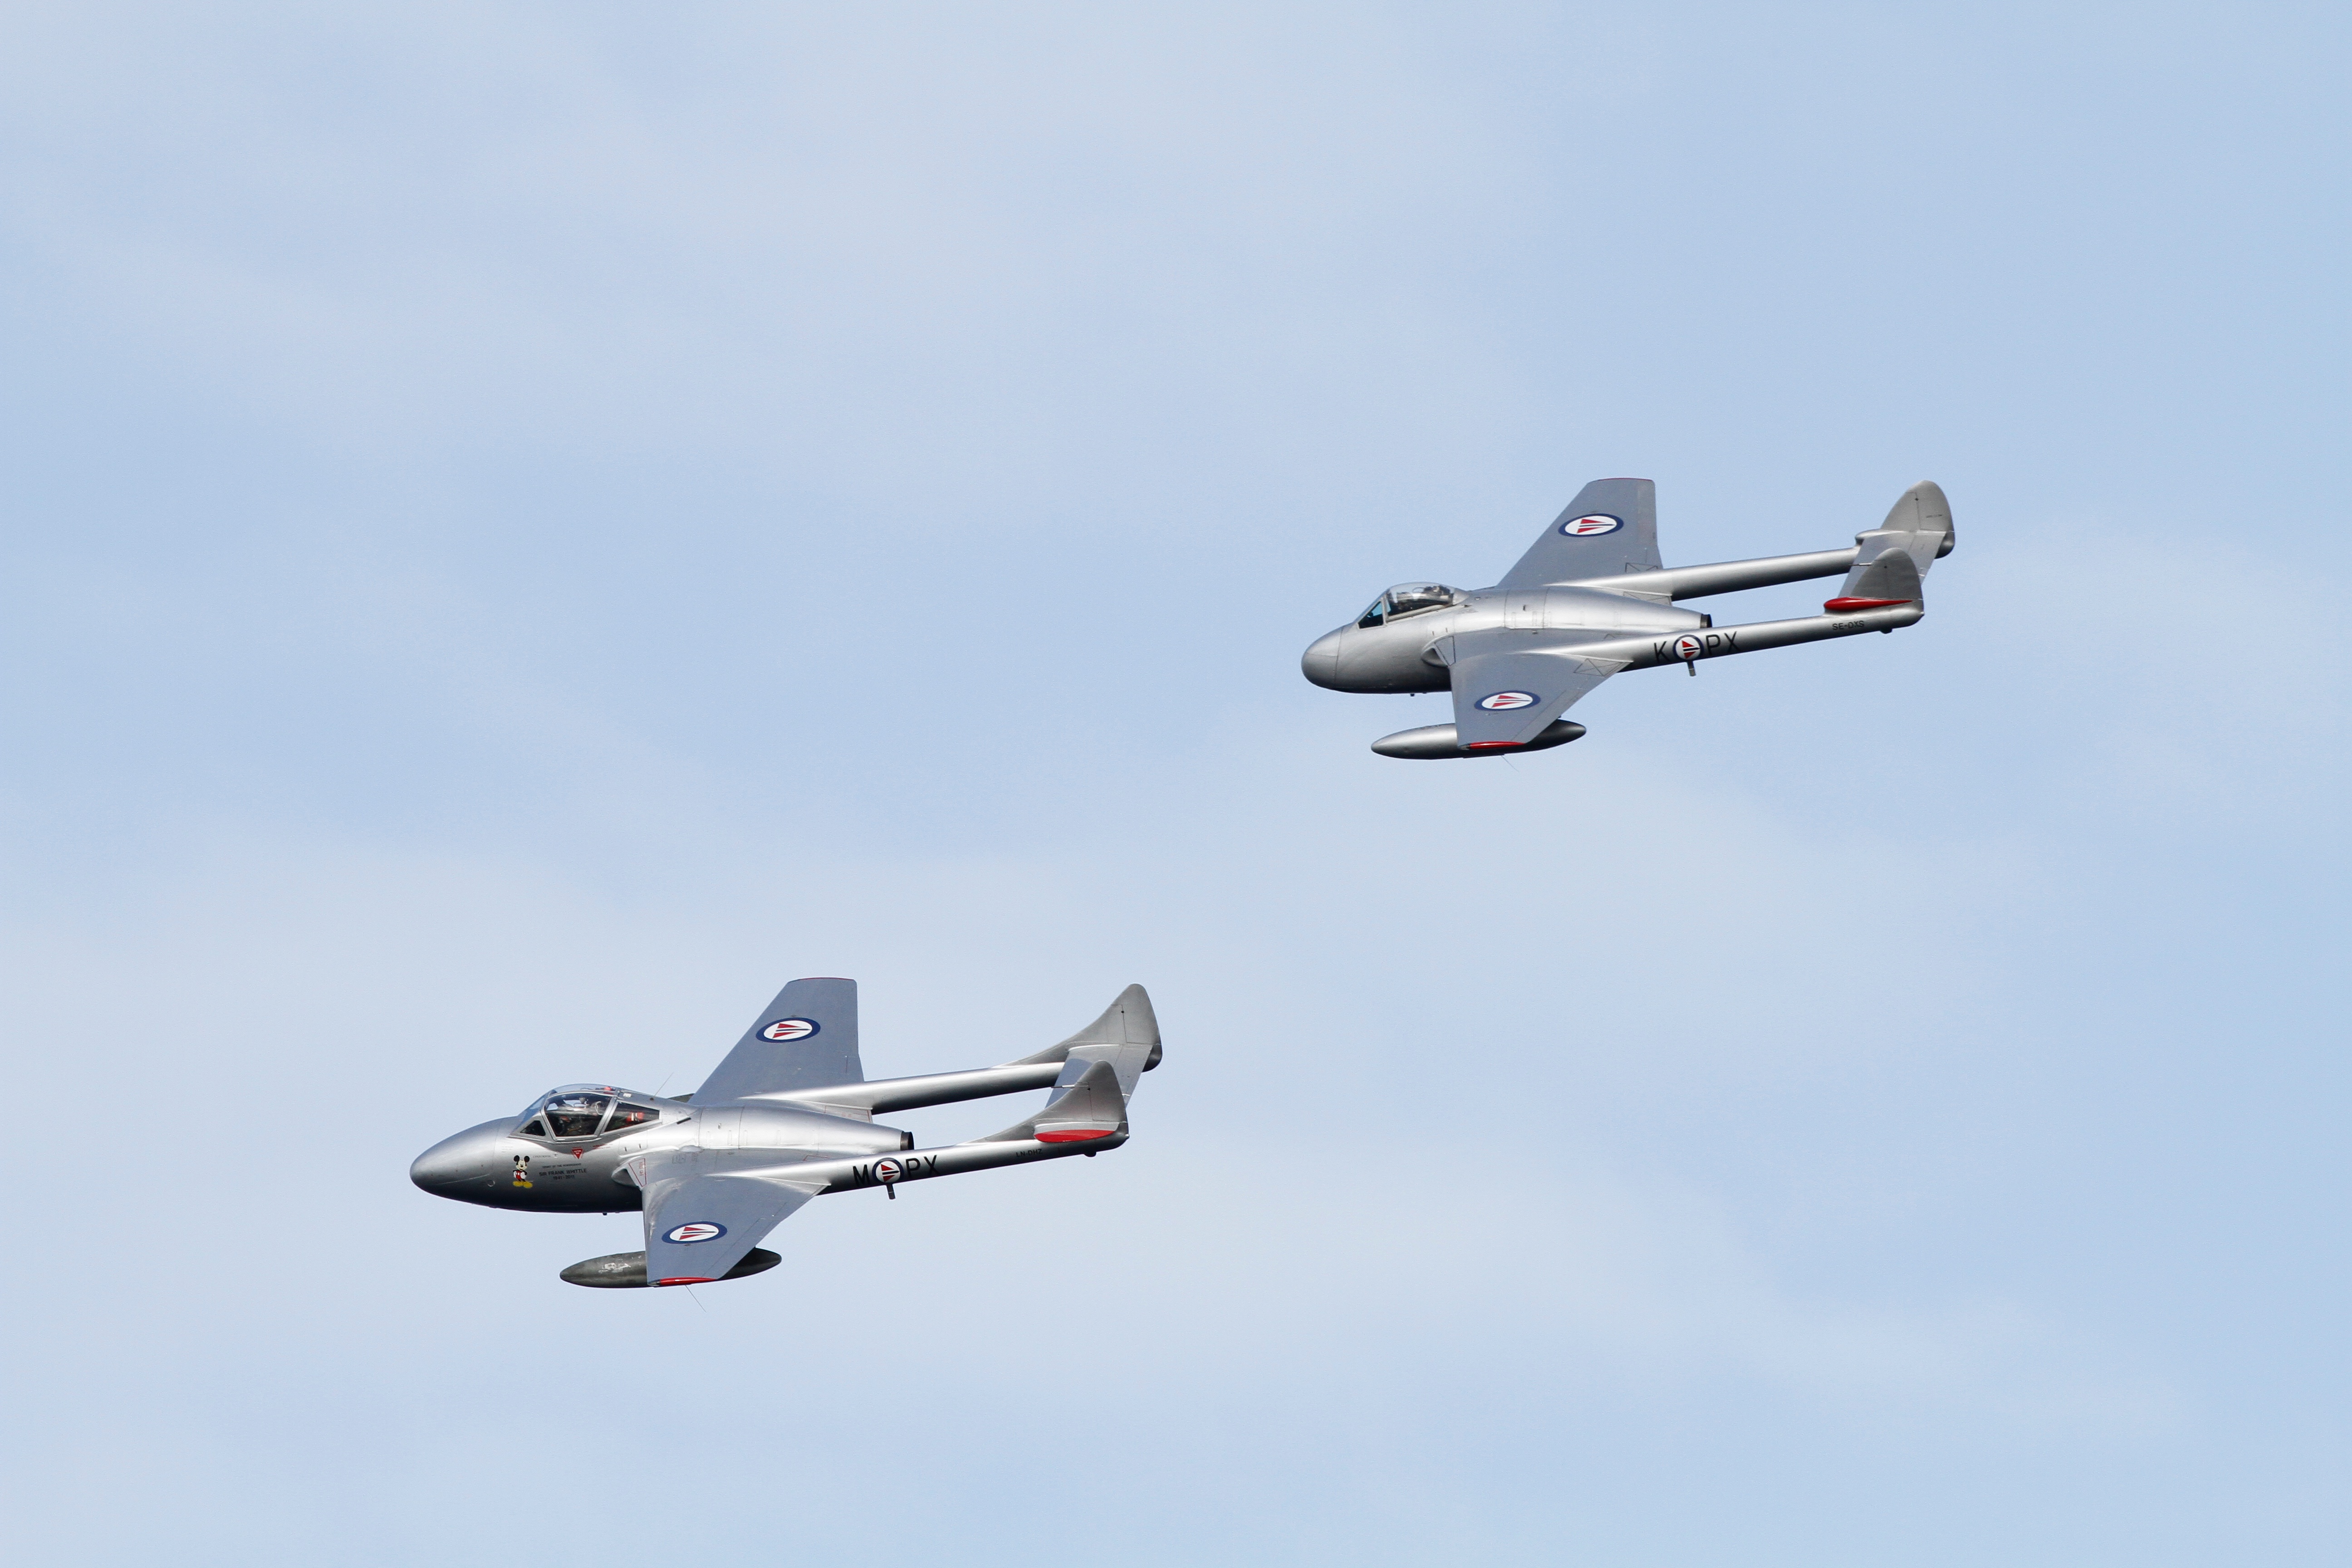
wing, sky, airplane, aircraft, military, jet, vehicle, airline, aviation, flight, aeroplane, airliner, takeoff, air show, air force, jet aircraft, air travel, atmosphere of earth, wide body aircraft, aircraft engine, general aviation, Royal Norwegian Air Force